Katyusha Maslova

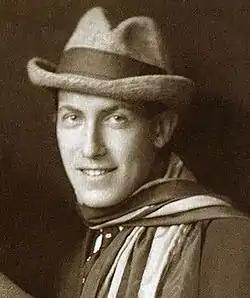
Mariengof in 1919

On January 6, 1941, Mariengof requested an extension of the deadline to April 15, citing the need to work closer with Shostakovich, who had been unable to do so because of his frequent journeys away from home. By this point, Shostakovich had already privately decided against finishing the opera, but explained in a letter to Sergei Prokofiev, who was also interested in composing his own opera on the same subject during this period, that he had not yet informed him: